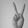
ASL letter: V